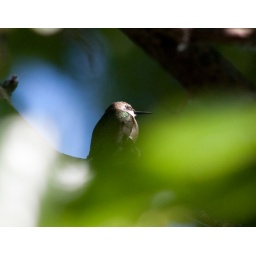
The wife noticed him just sitting there in a tree